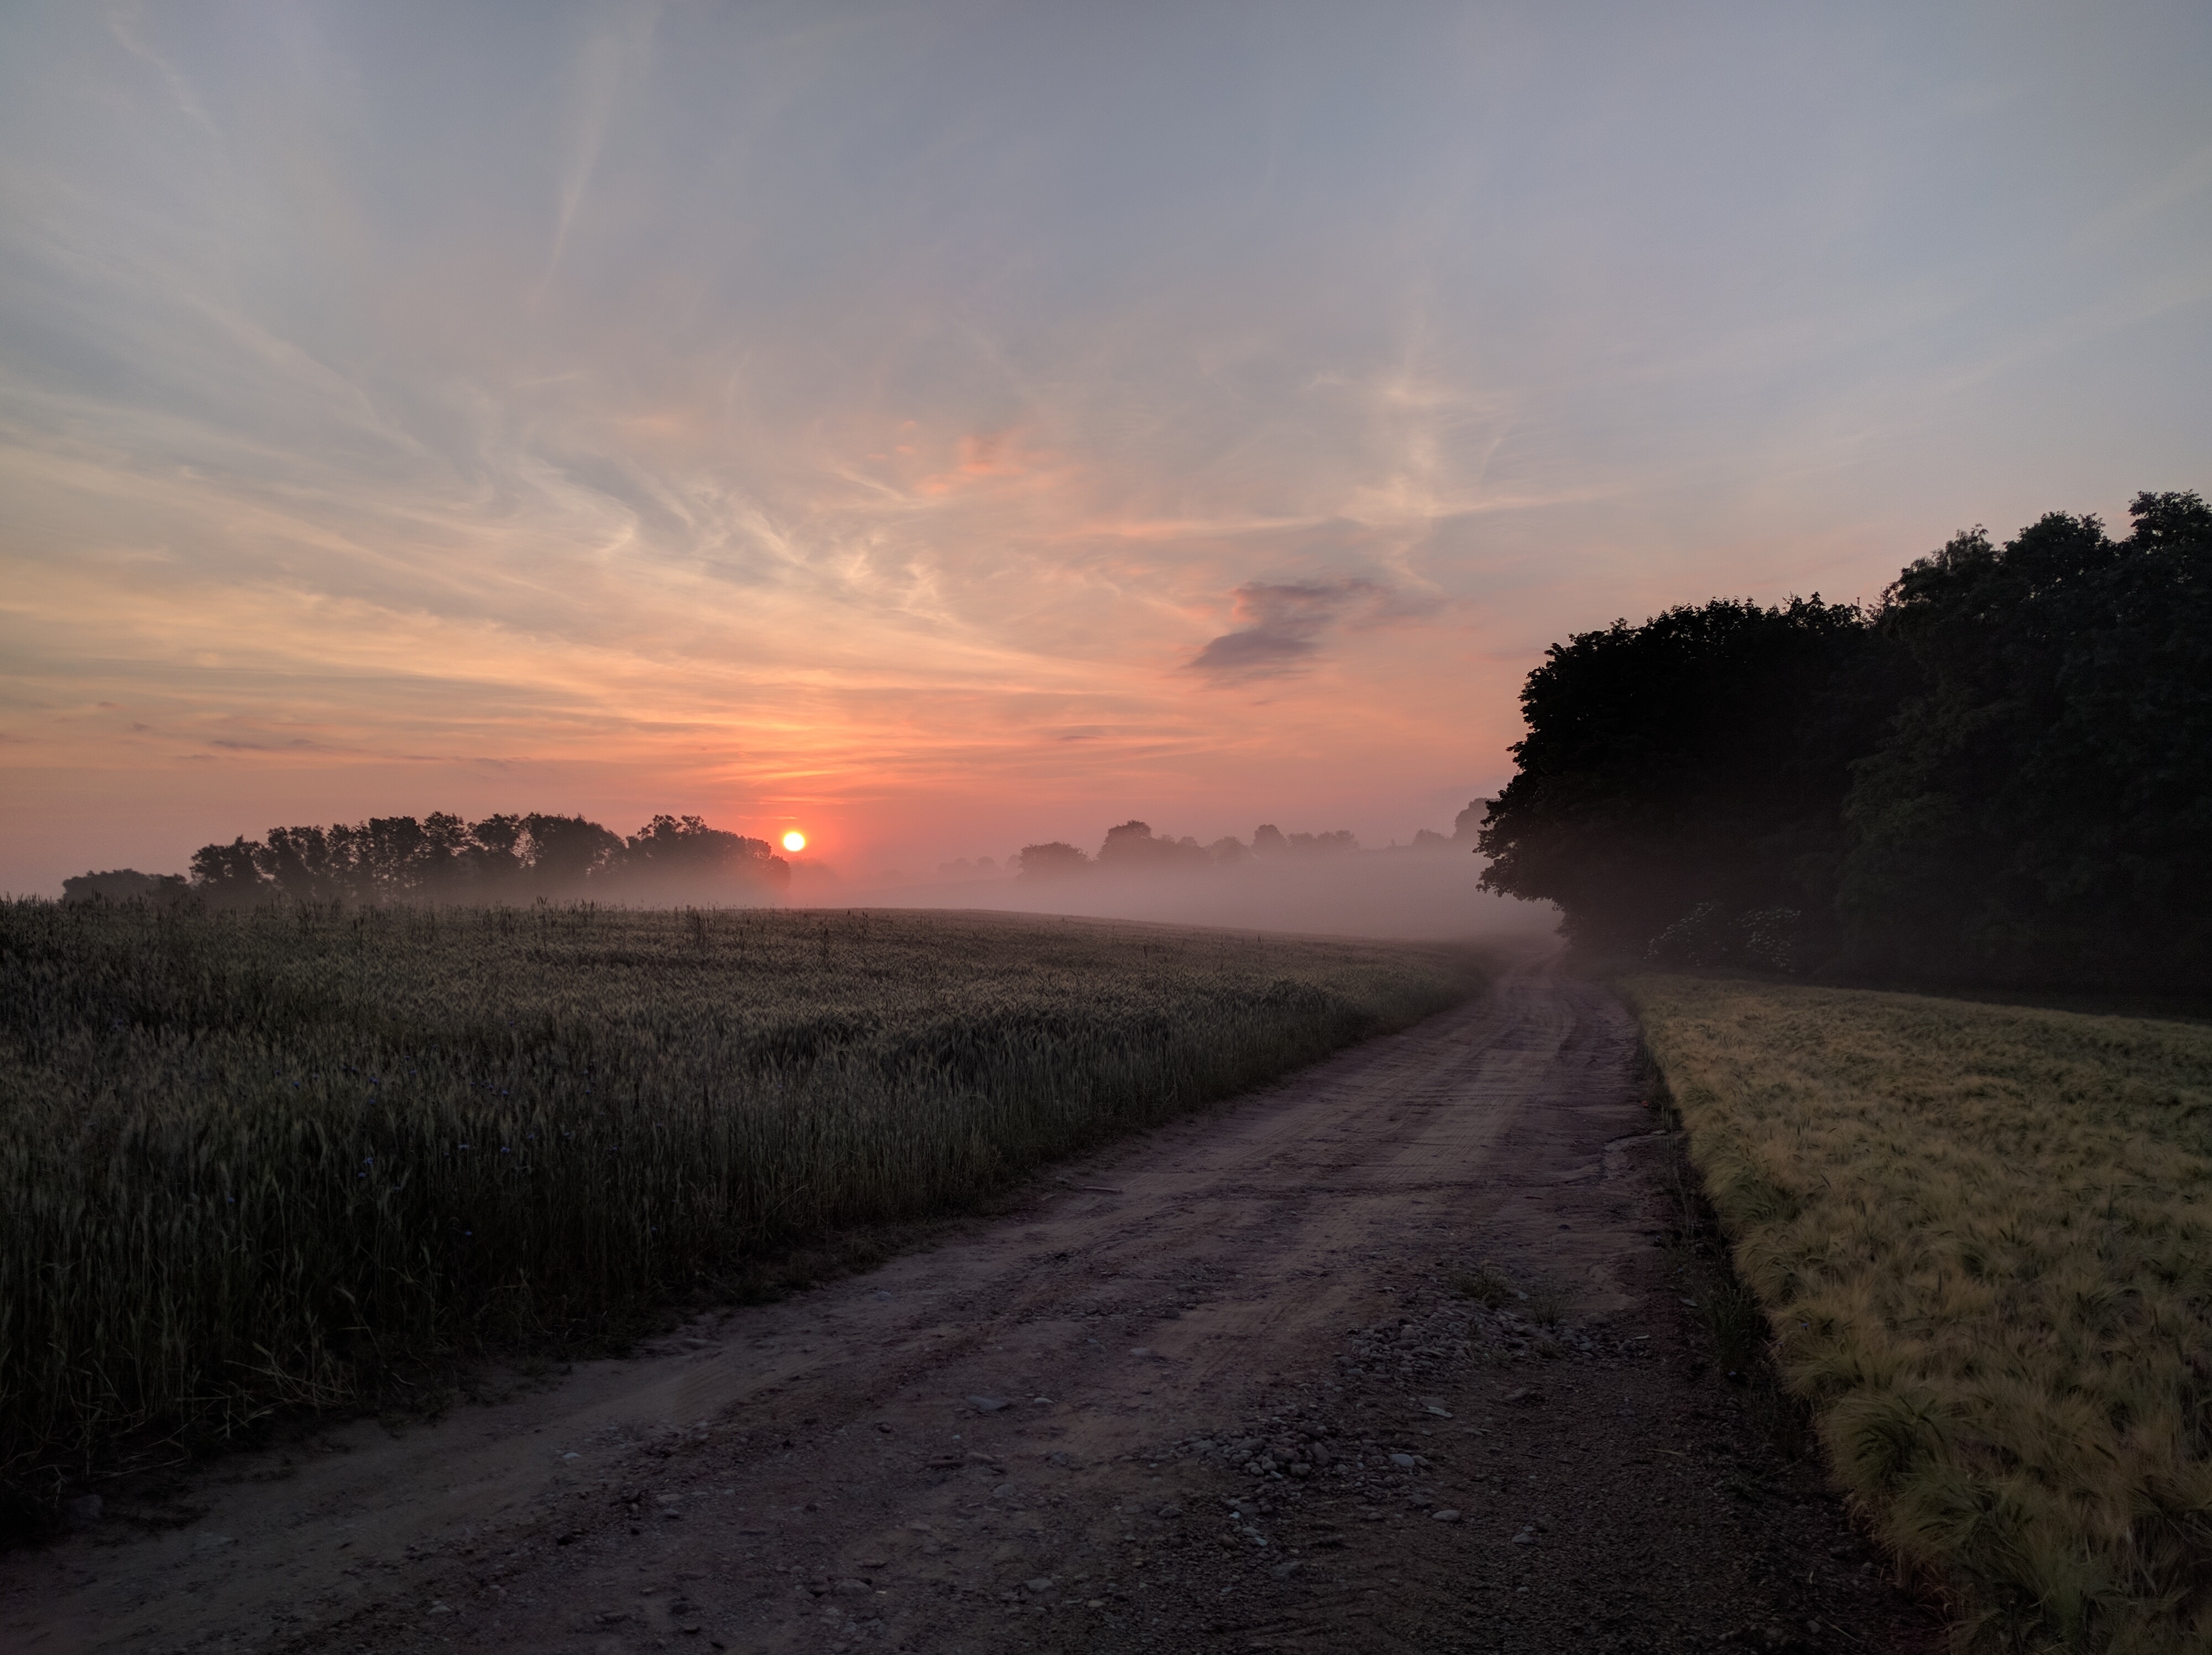
landscape, sea, tree, nature, horizon, light, cloud, sky, sun, fog, sunrise, sunset, road, mist, field, sunlight, morning, hill, dawn, dusk, evening, rural area, atmospheric phenomenon